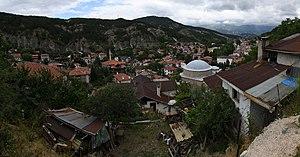
Mudurnu est une ville et un district de la province de Bolu dans la région de la mer Noire en Turquie.